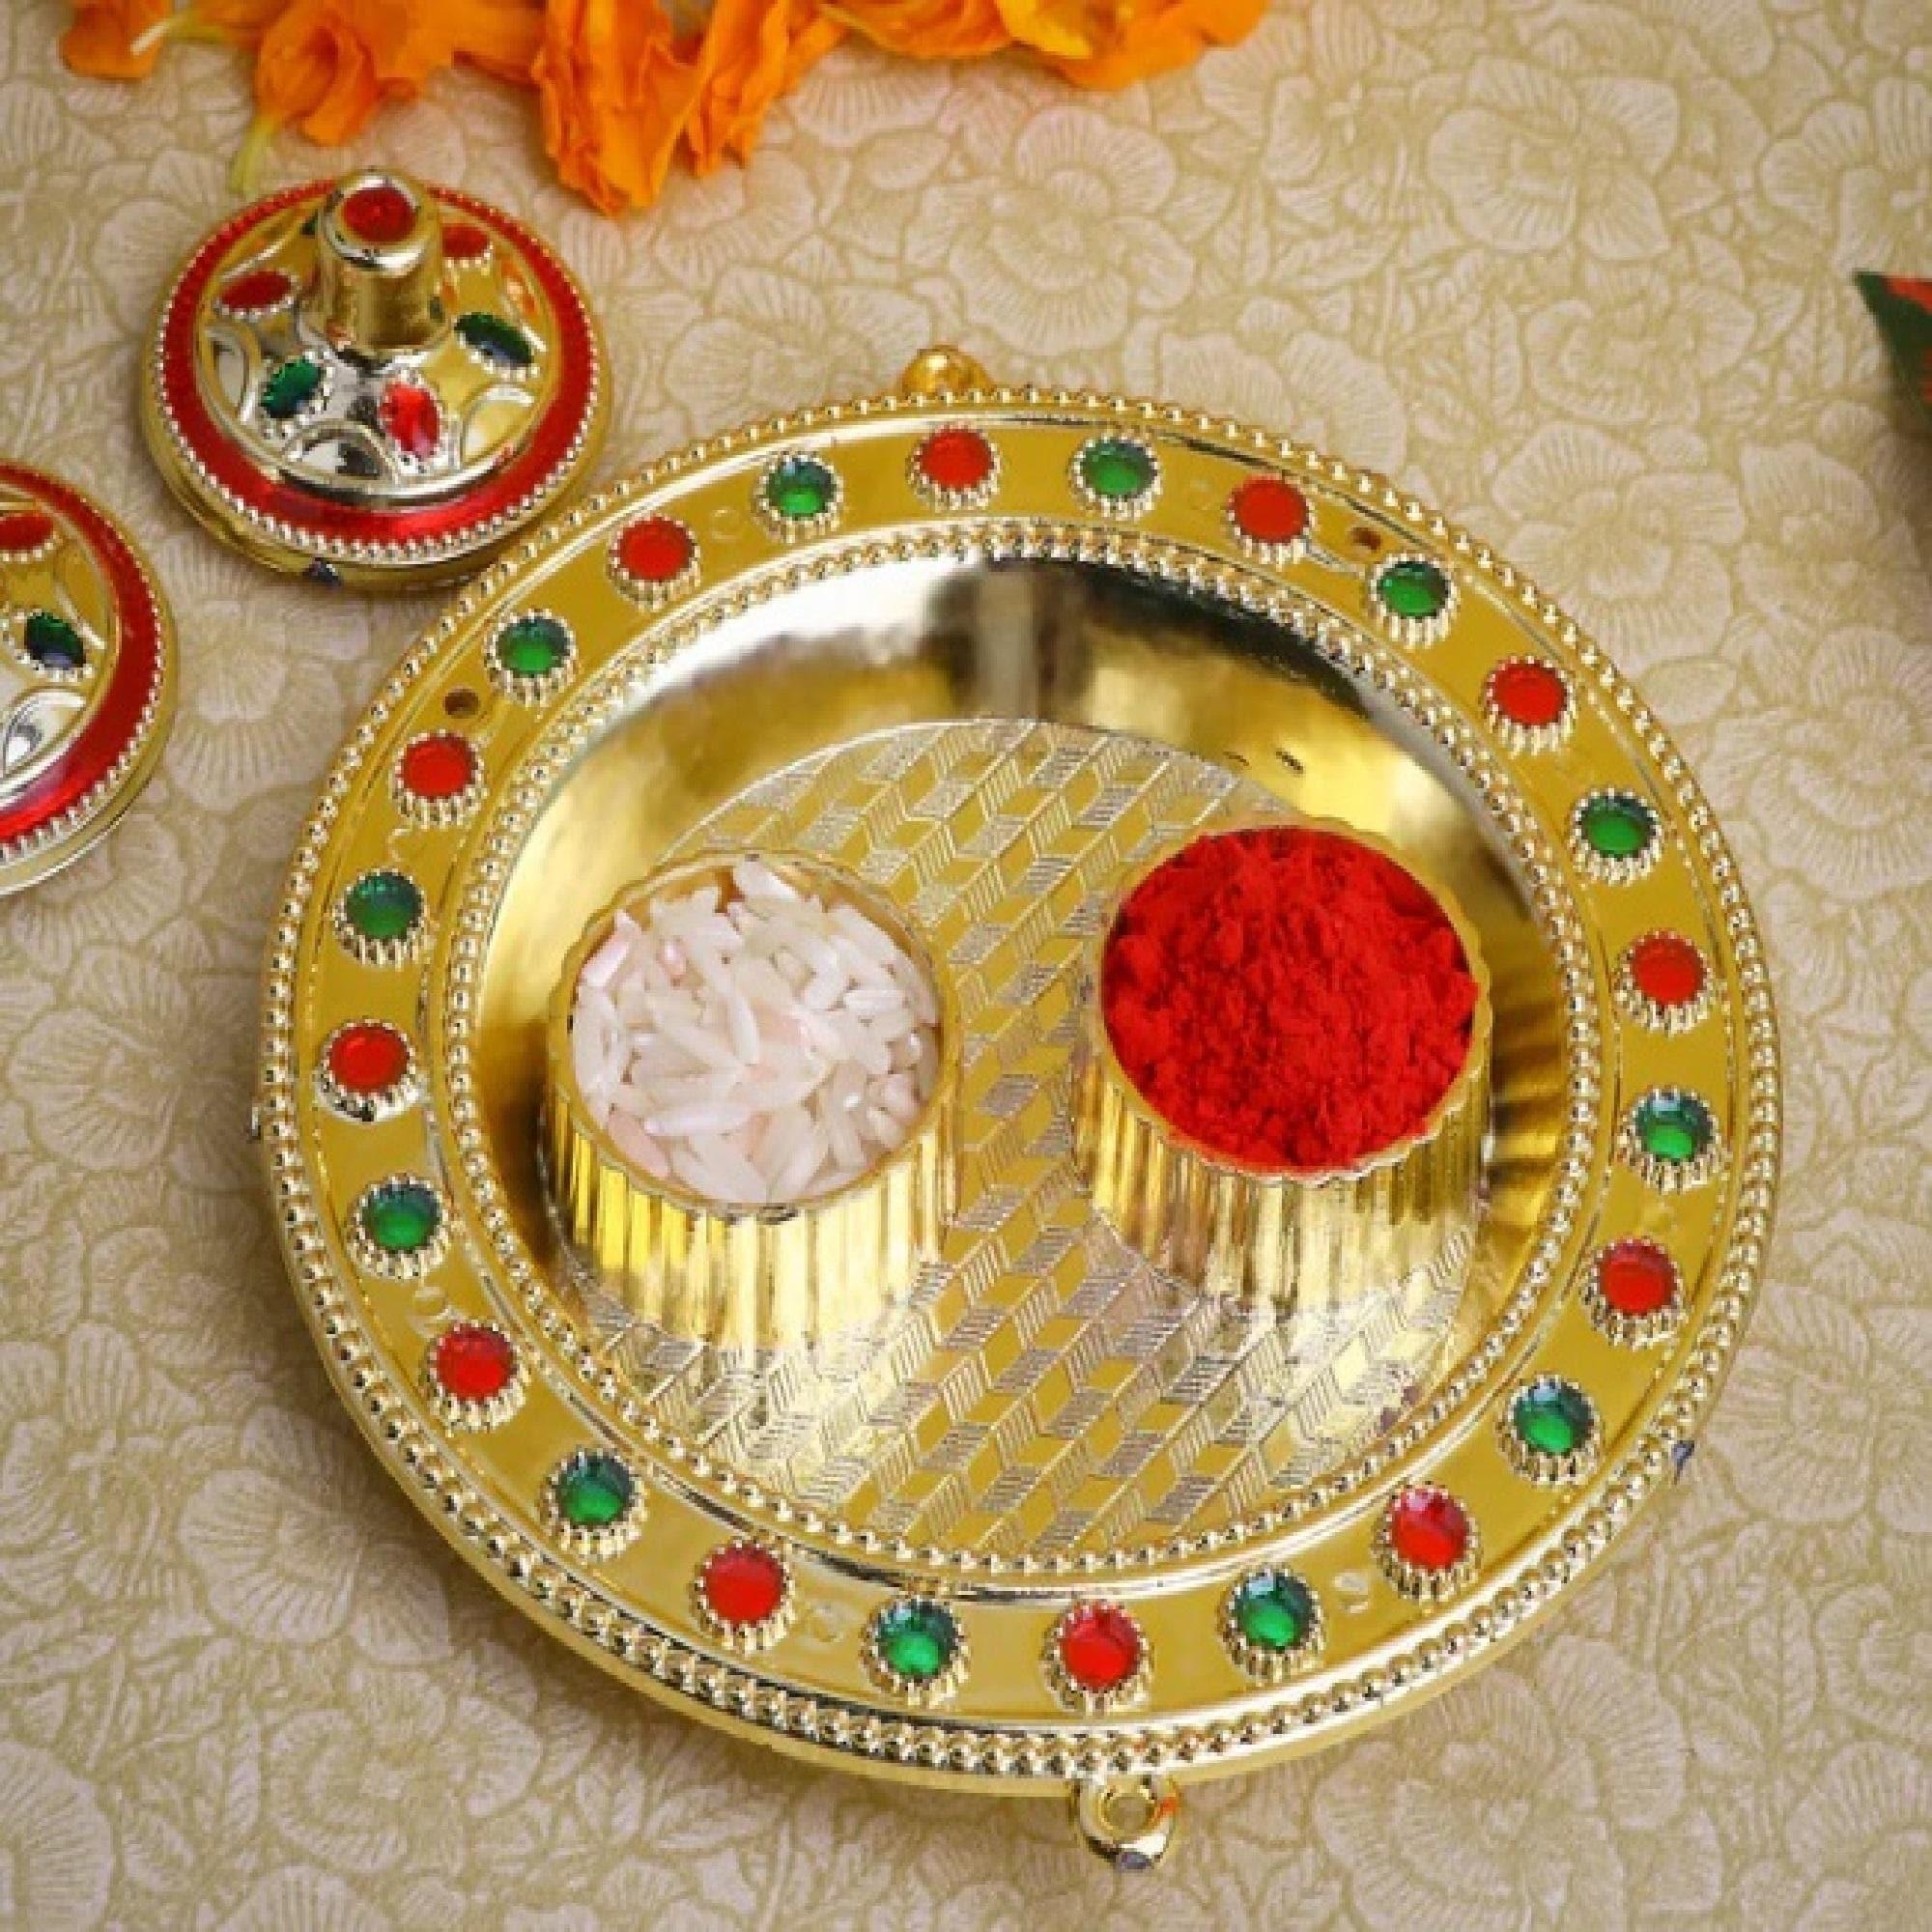
SIIMRON Hari Om With Small Moti for Brother with Best Wishes Premium Rakshabandhan Rakhis Pack of 06 With Free Greeting Card Gifts
Type: Rakhis
Brand: Simron
Price: Rs. 359
SIMRAN JEWELS Hari Om With Small Moti Design RAKHI UNIQUE LOOK: Our exclusive collection has lovely handcrafted Rakhi to complement the creative and unique look. MADE IN INDIA: All our products are manufactured in India and are exclusively crafted to adorn your persona. Designer rakhi - a touch of modernity into the traditional and sacred thread of rakhi. The rakhi thread is introduced for the celebration of the festival of rakhi that is also known as Raksha Bandhan. Rakhi is the festival of expressing feelings of love. Thus what can be better than expressing it to your loving brother by bringing a designer rakhi for him this year. Gift your brother this wonderful and fabulous looking rakhi this Raksha Bandhan and express your love in the most amazing way.
Features: Send Love to Your Brother via Our Store acknowledge your love for Your Brother by sending this beautiful RAKHI with a Promise that your bond with him will grow stronger with each passing moment,Vocal For Local | Made in India Handmade Rakhis - High Quality Material Used. The designer patterns in the aesthetic style with shimmering glimpse highlights the true beauty of this traditional thread,Special Rakhi For The very special occasion to celebrate the undying bond of love between a brother and a sister
Included: 6N Rakhi 1N Kumkum & Chawal,1N Rakhi Card